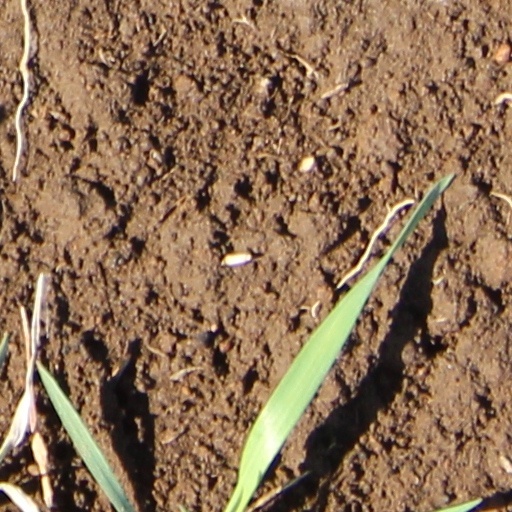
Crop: wheat